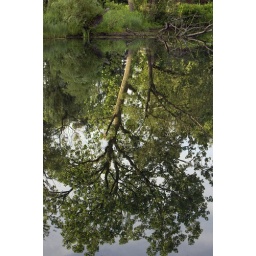
tree and sky reflection in pond 1 full